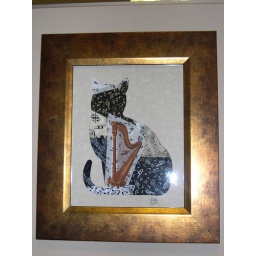
1 of 3 cat prints above west wall in cat waiting